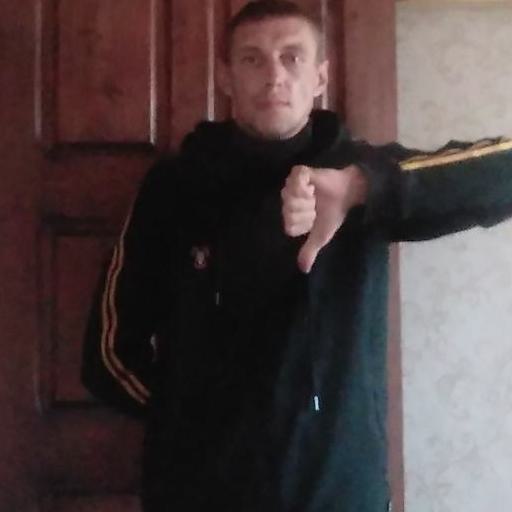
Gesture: dislike